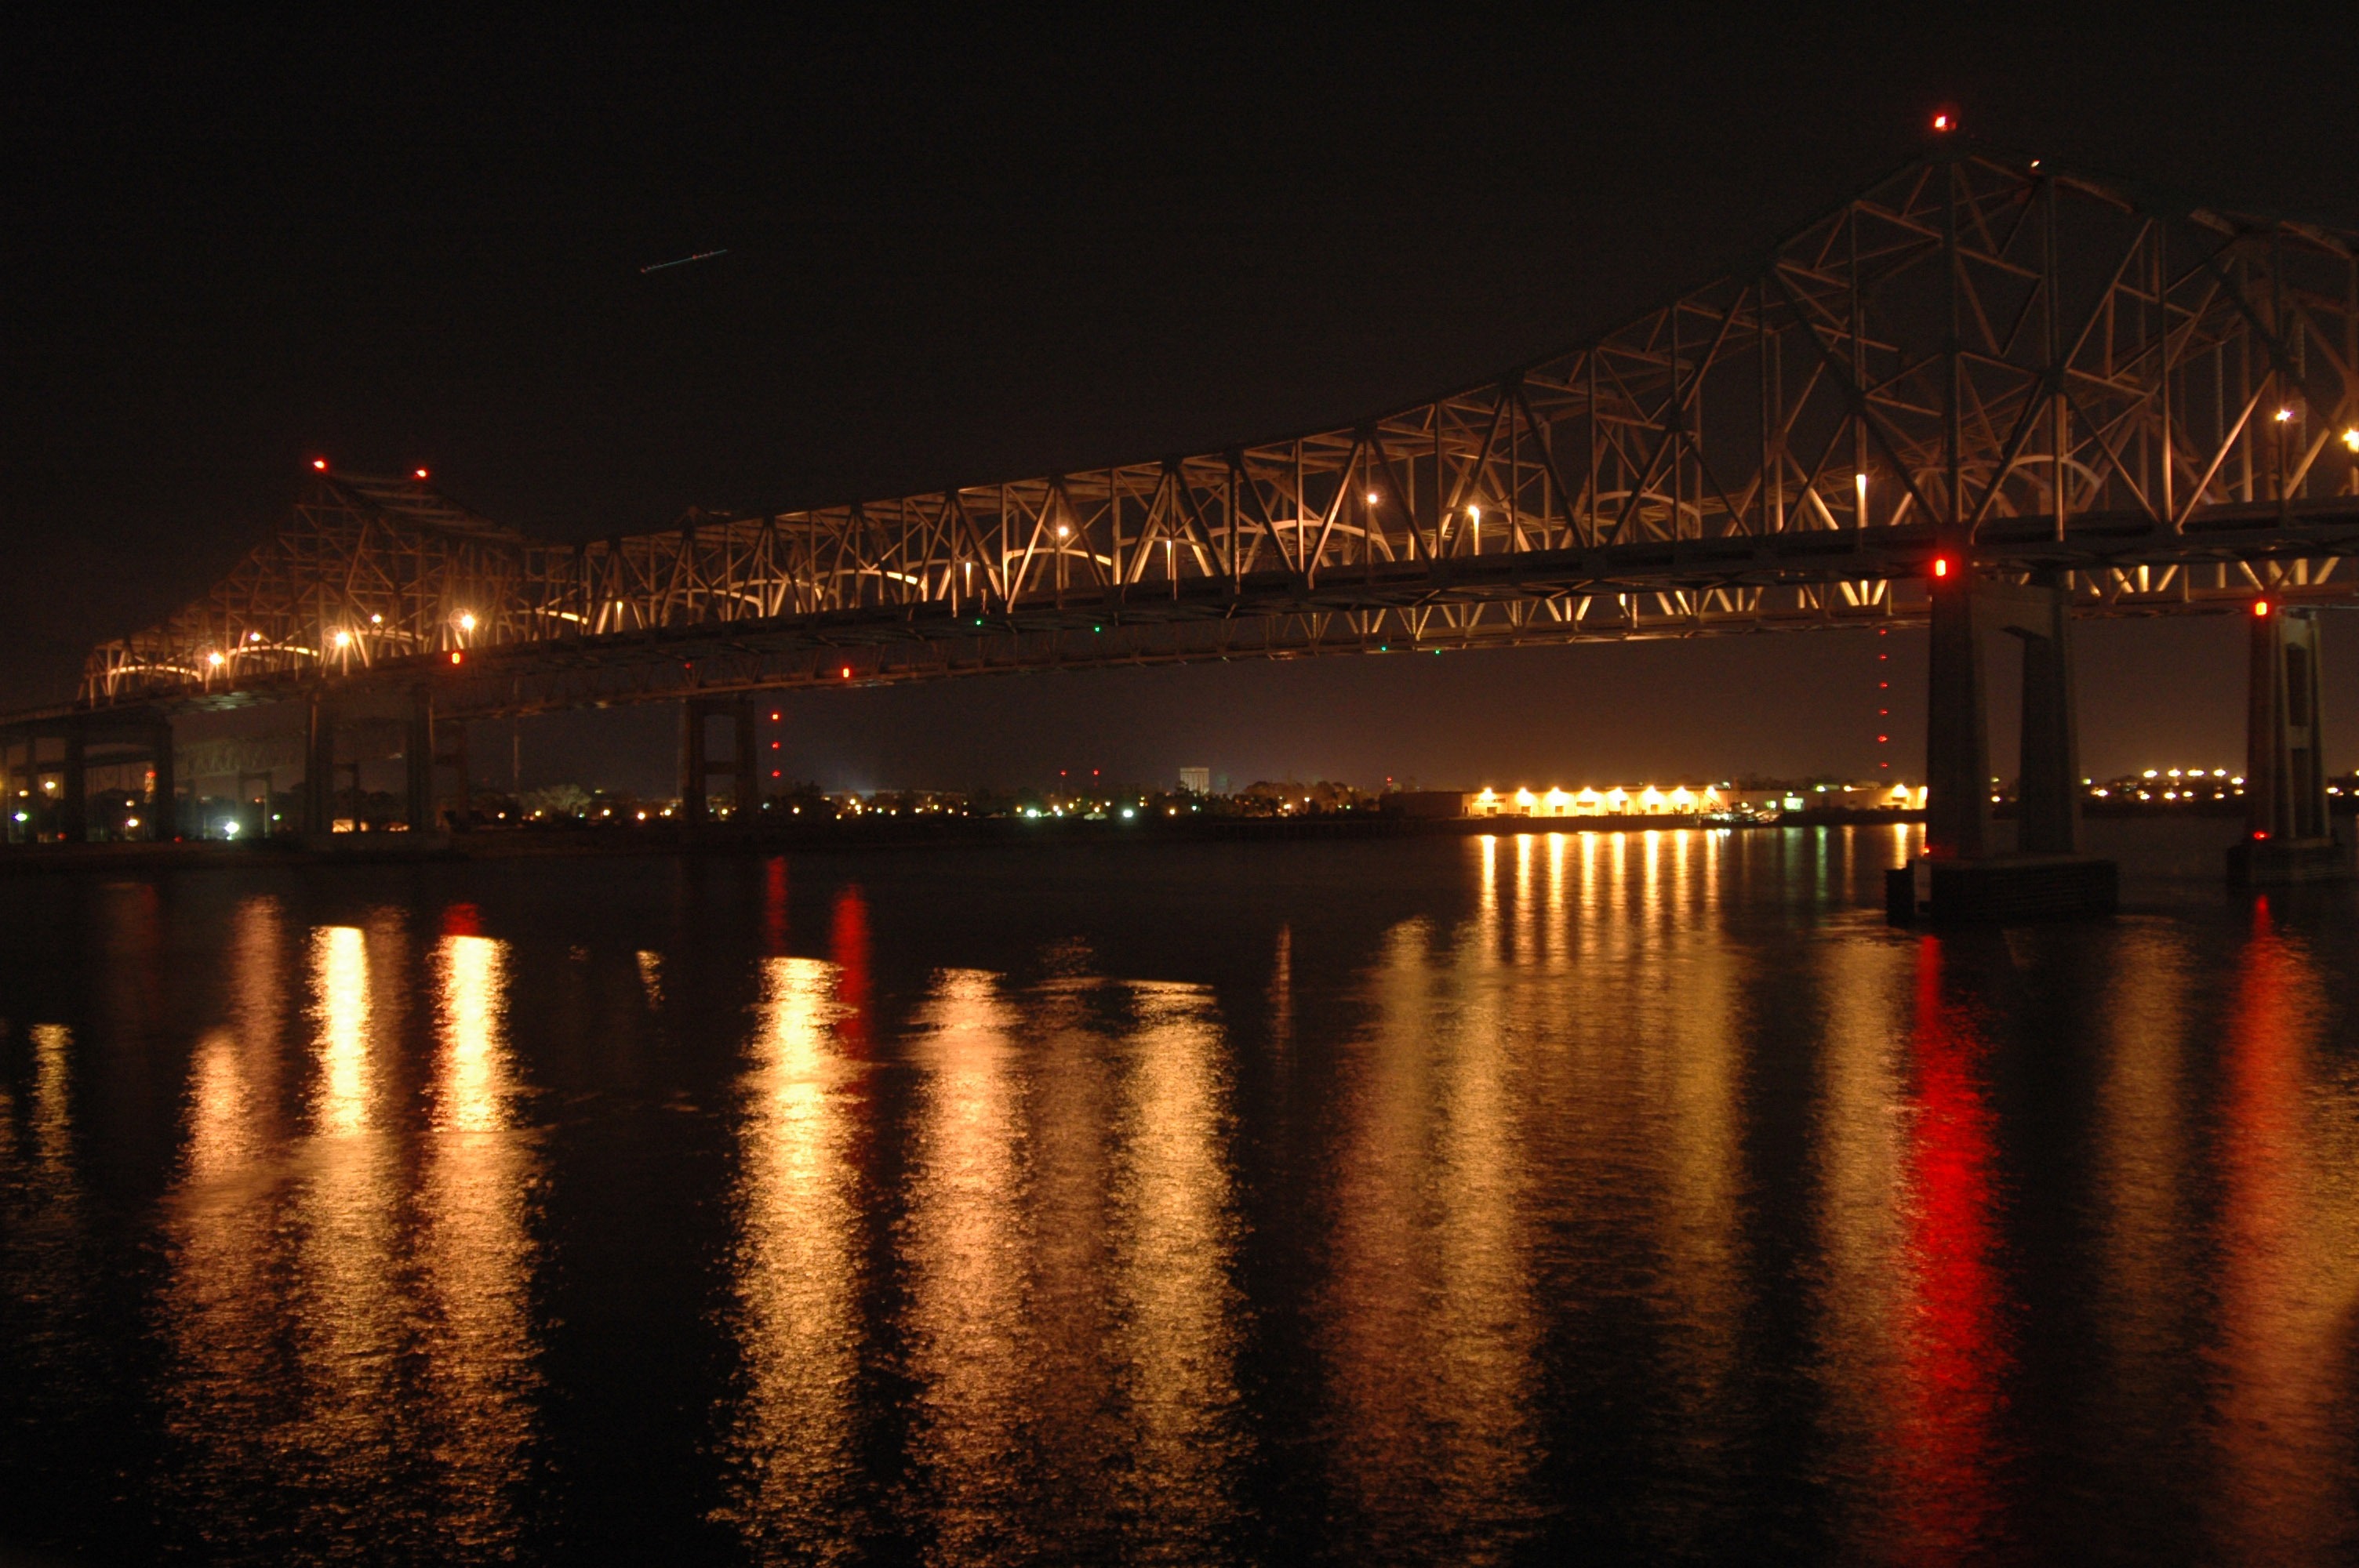
light, architecture, sky, bridge, night, dawn, river, cityscape, shoreline, dusk, evening, reflection, bay, harbor, darkness, lighting, lights, buildings, reflections, beautiful, new orleans, louisiana